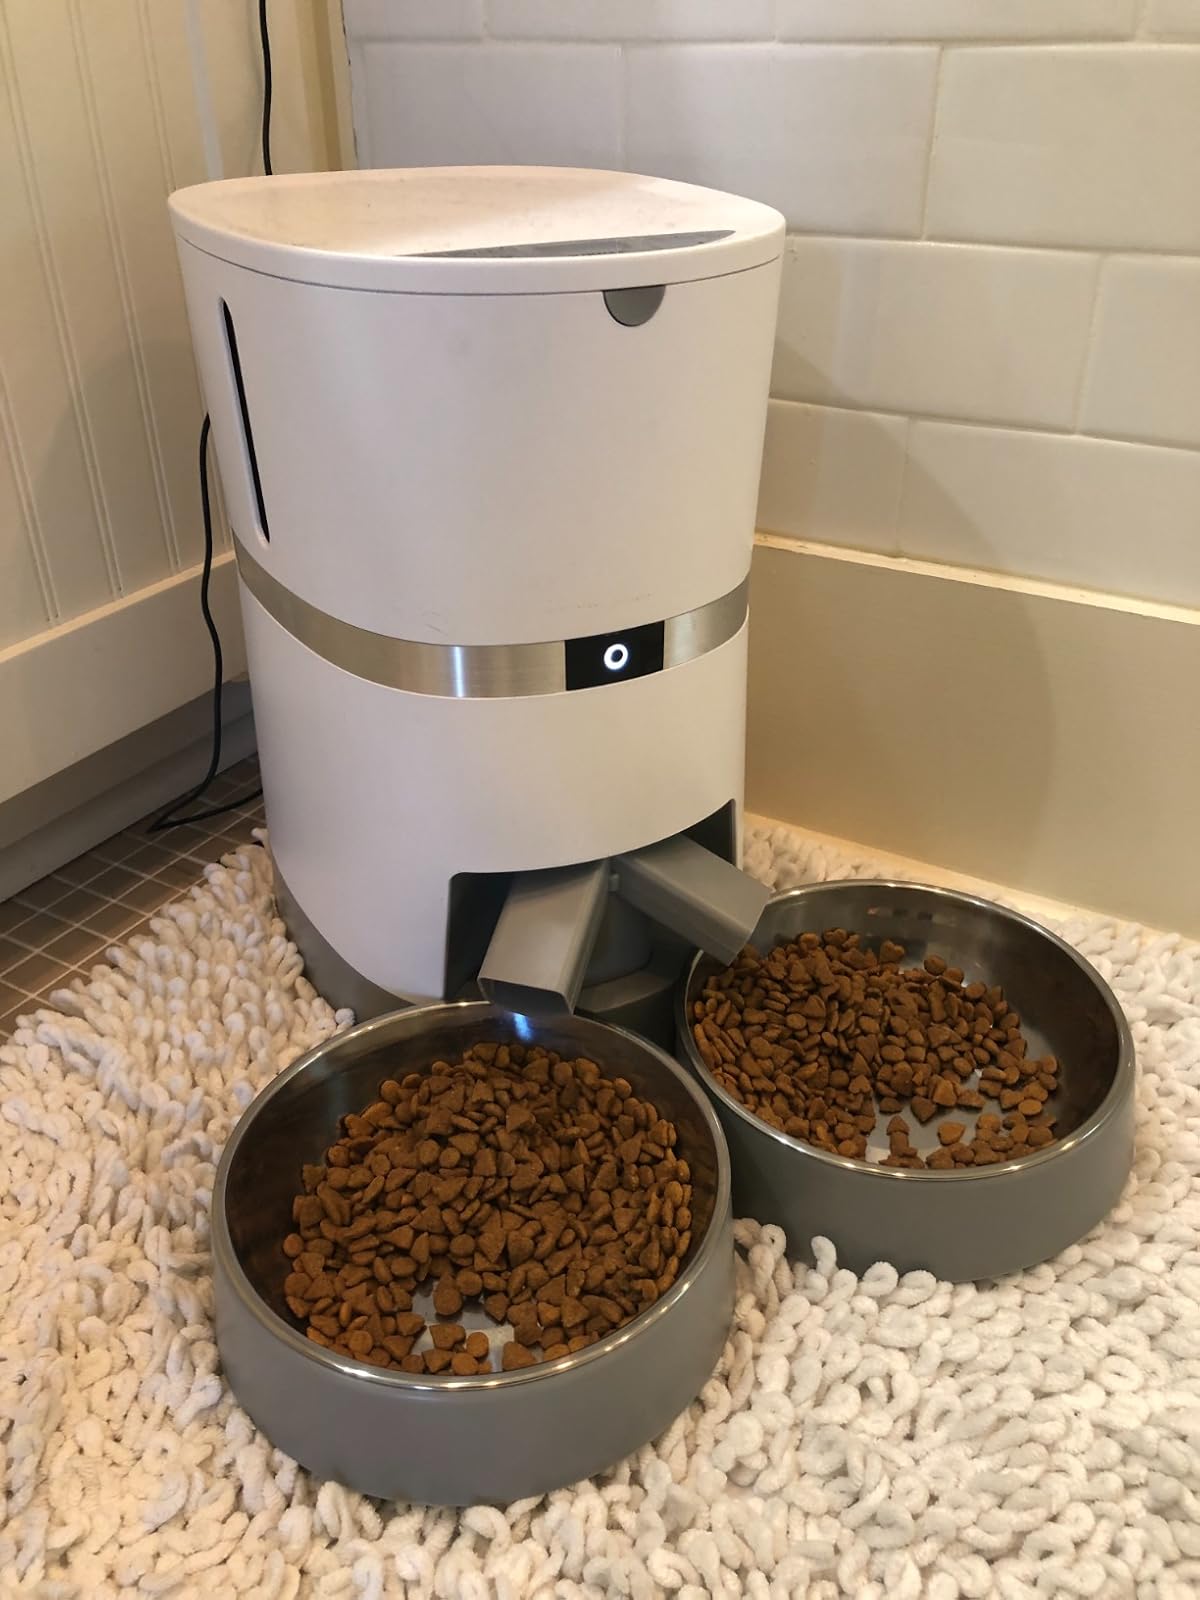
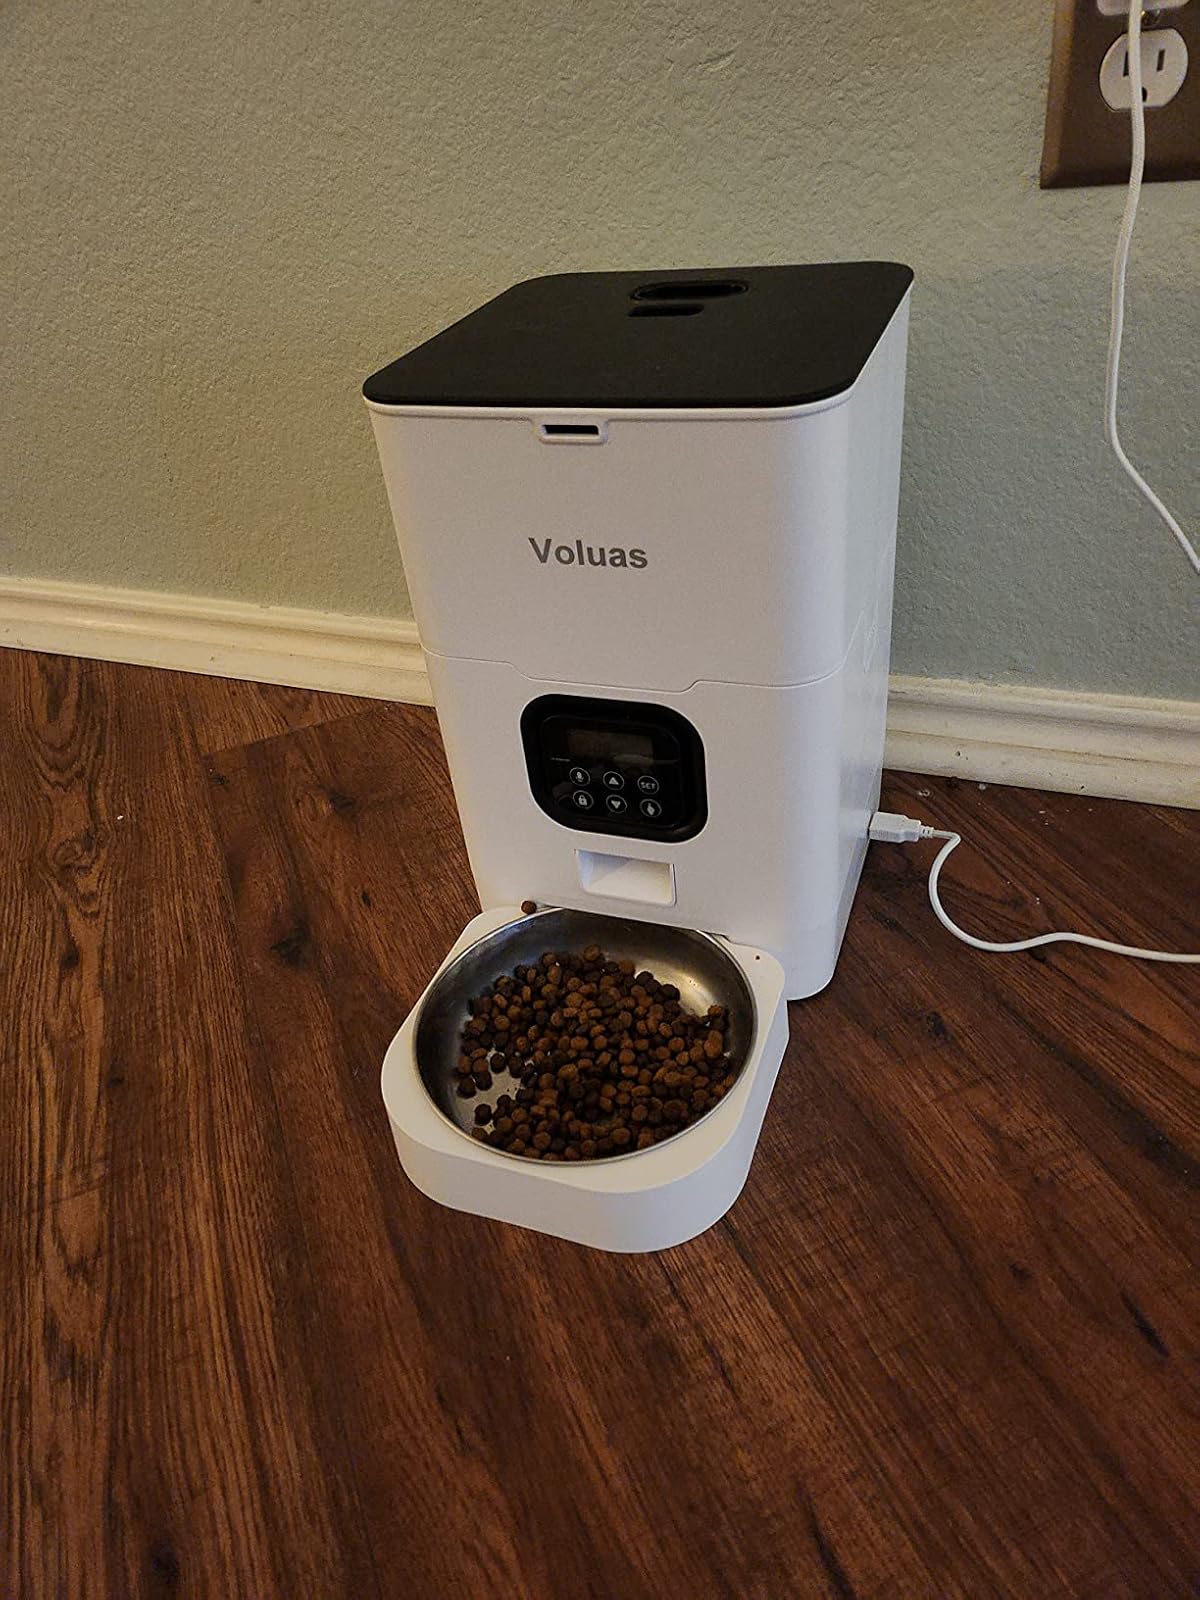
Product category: items_feeder
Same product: no